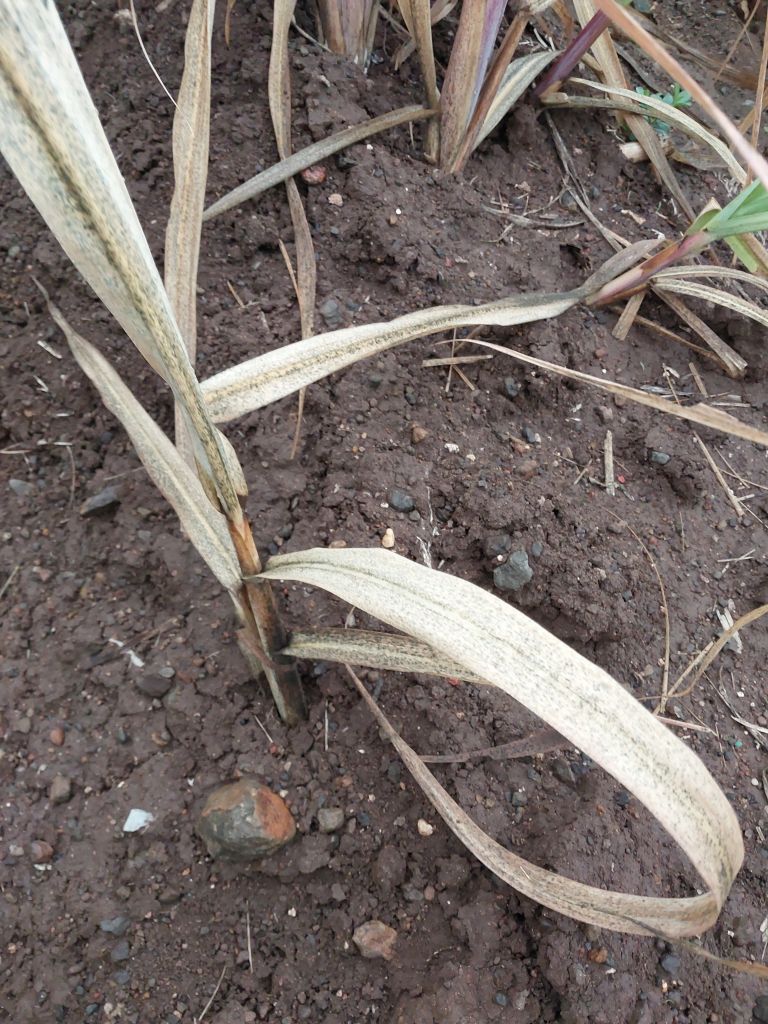
Label: Sett Rot